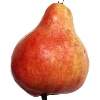
Label: red_pear